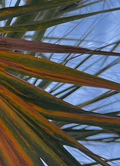
Label: Manganese Deficiency